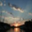
Label: sea